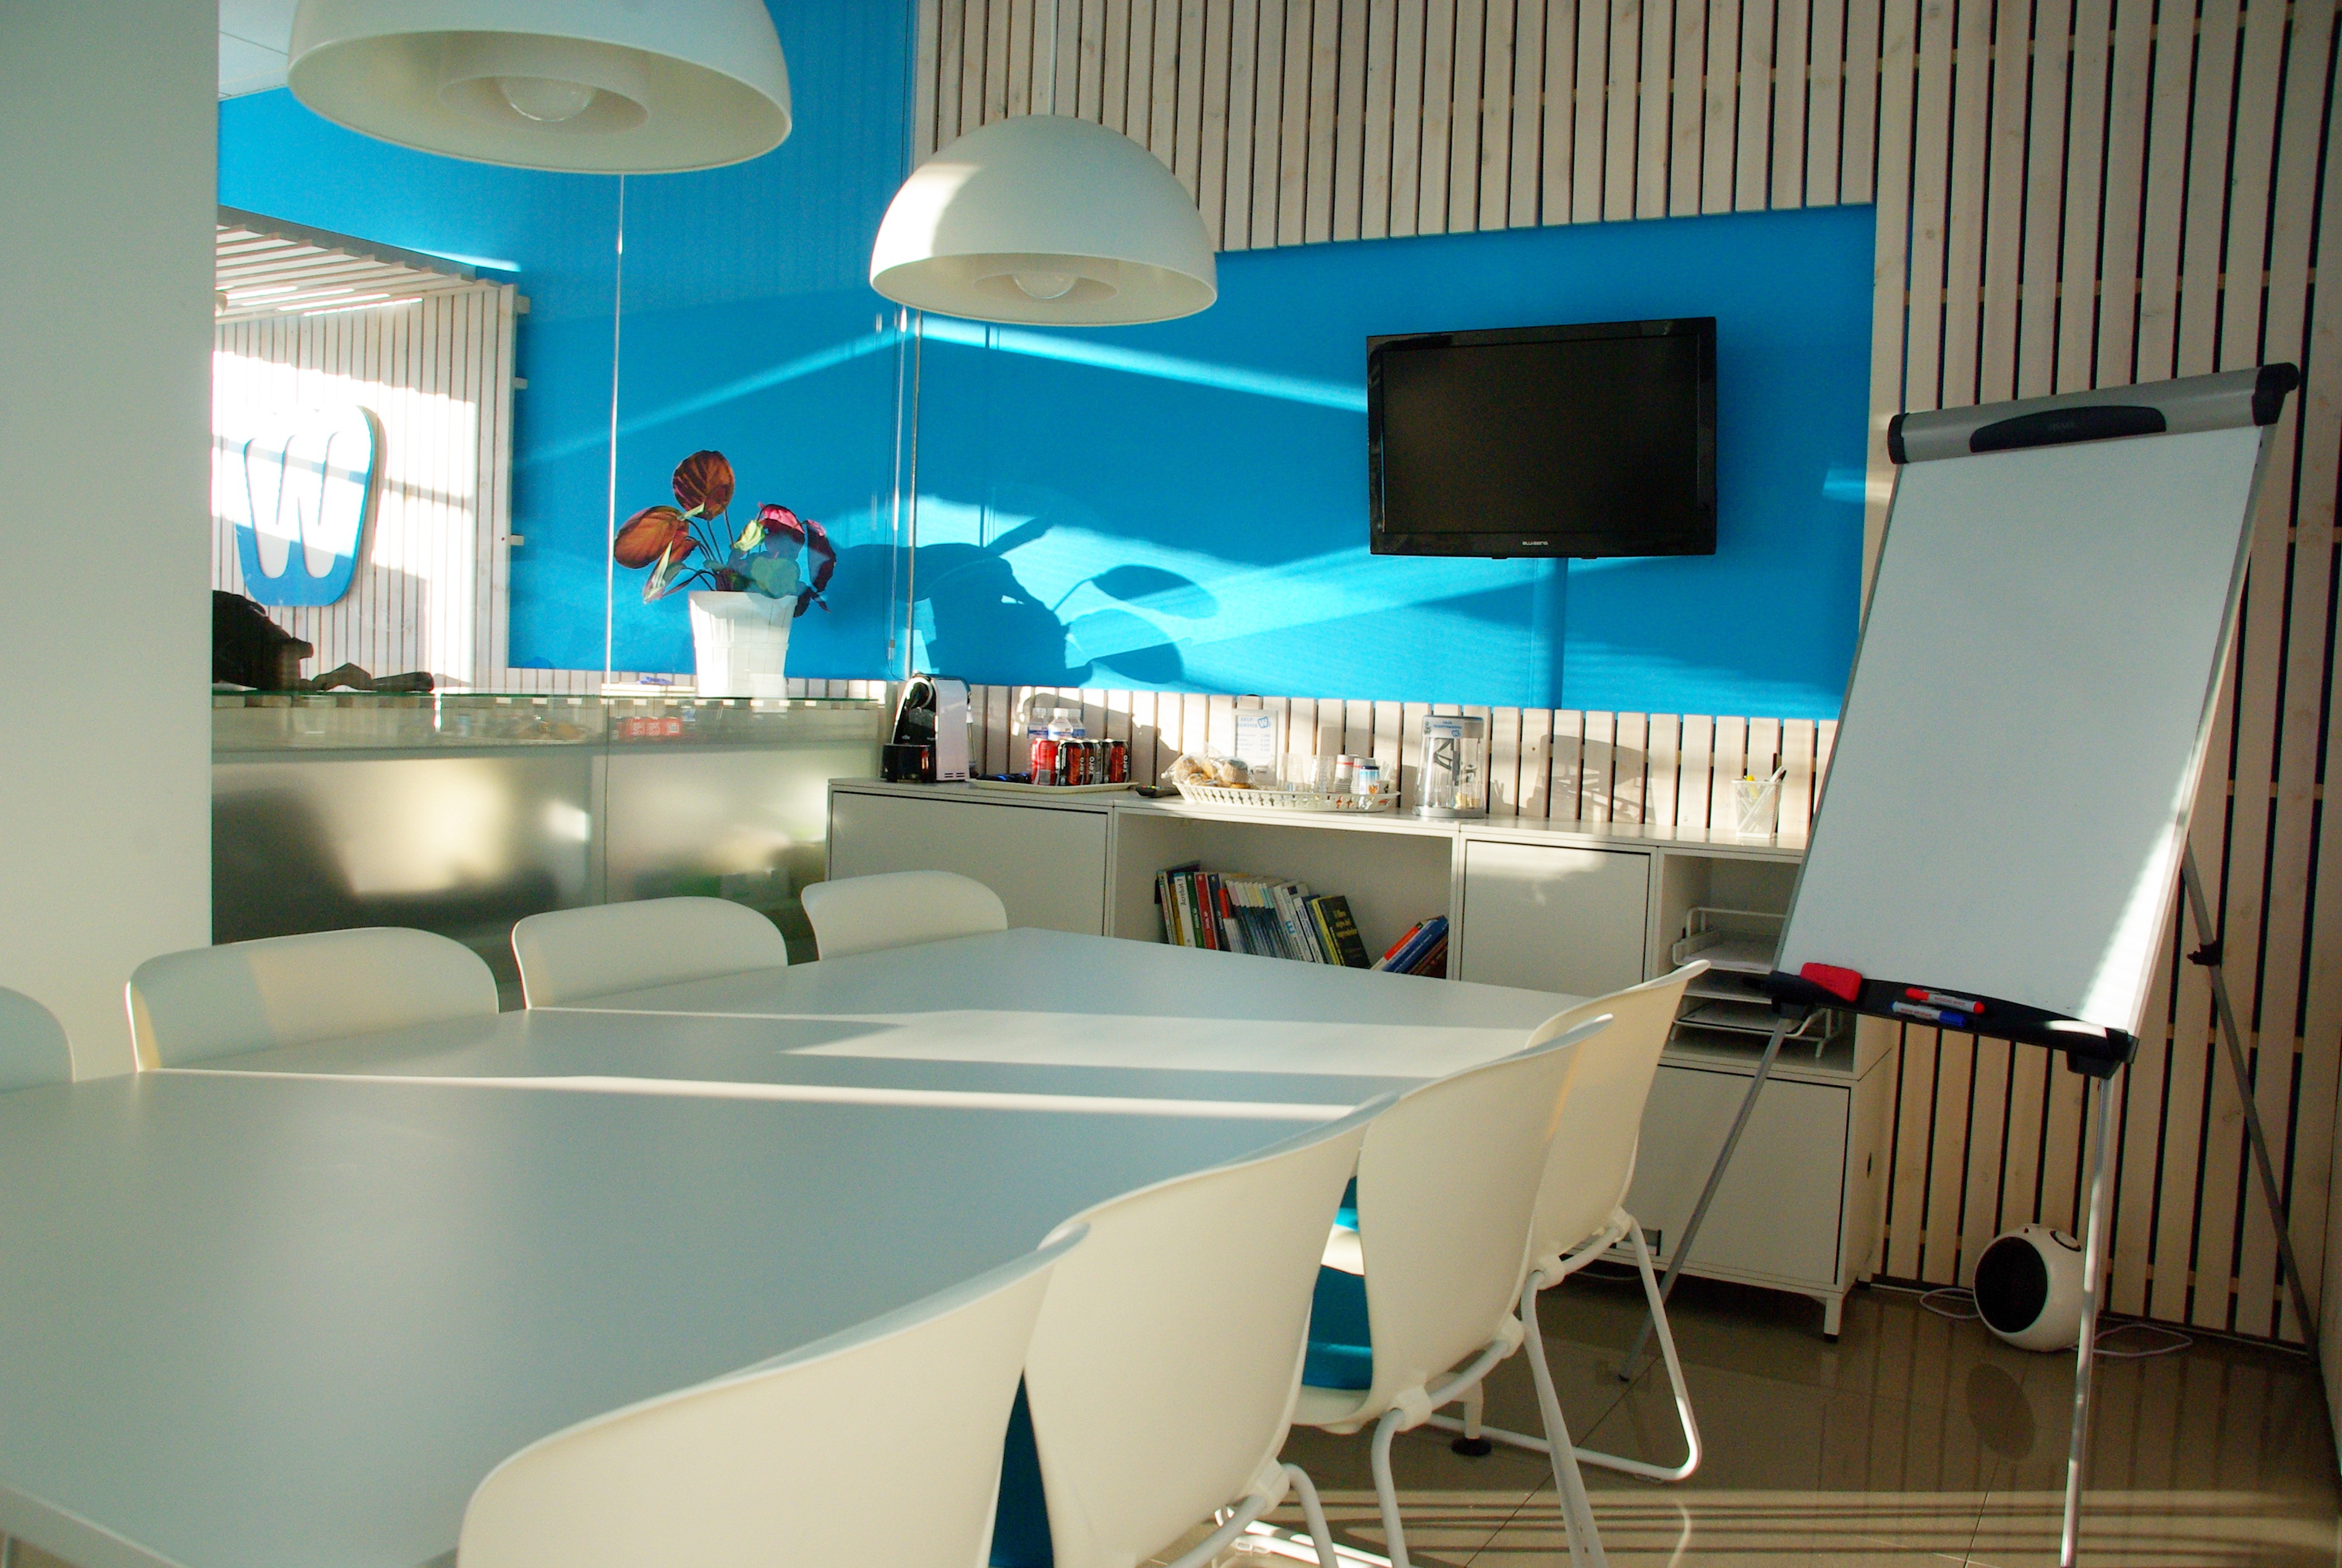
desk, table, light, wood, floor, seat, interior, window, ceiling, decoration, space, shadow, office, property, business, television, lamp, furniture, room, meeting room, lighting, modern, interior design, sunny, chairs, inside, indoors, luxury, design, contemporary, conference hall